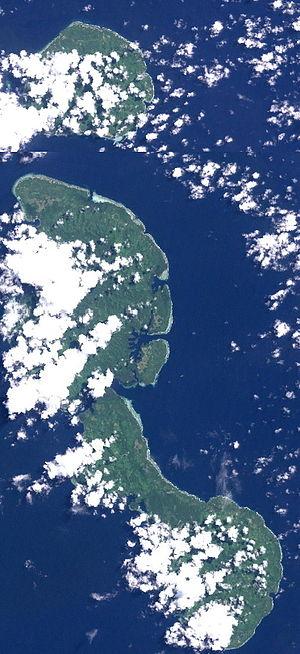
Les îles Tabar sont un groupe de trois îles de Papouasie-Nouvelle-Guinée, situé au large de la côte nord de la Nouvelle-Irlande. Elles font partie de l’archipel Bismarck et sont rattachées administrativement à la province de Nouvelle-Irlande.